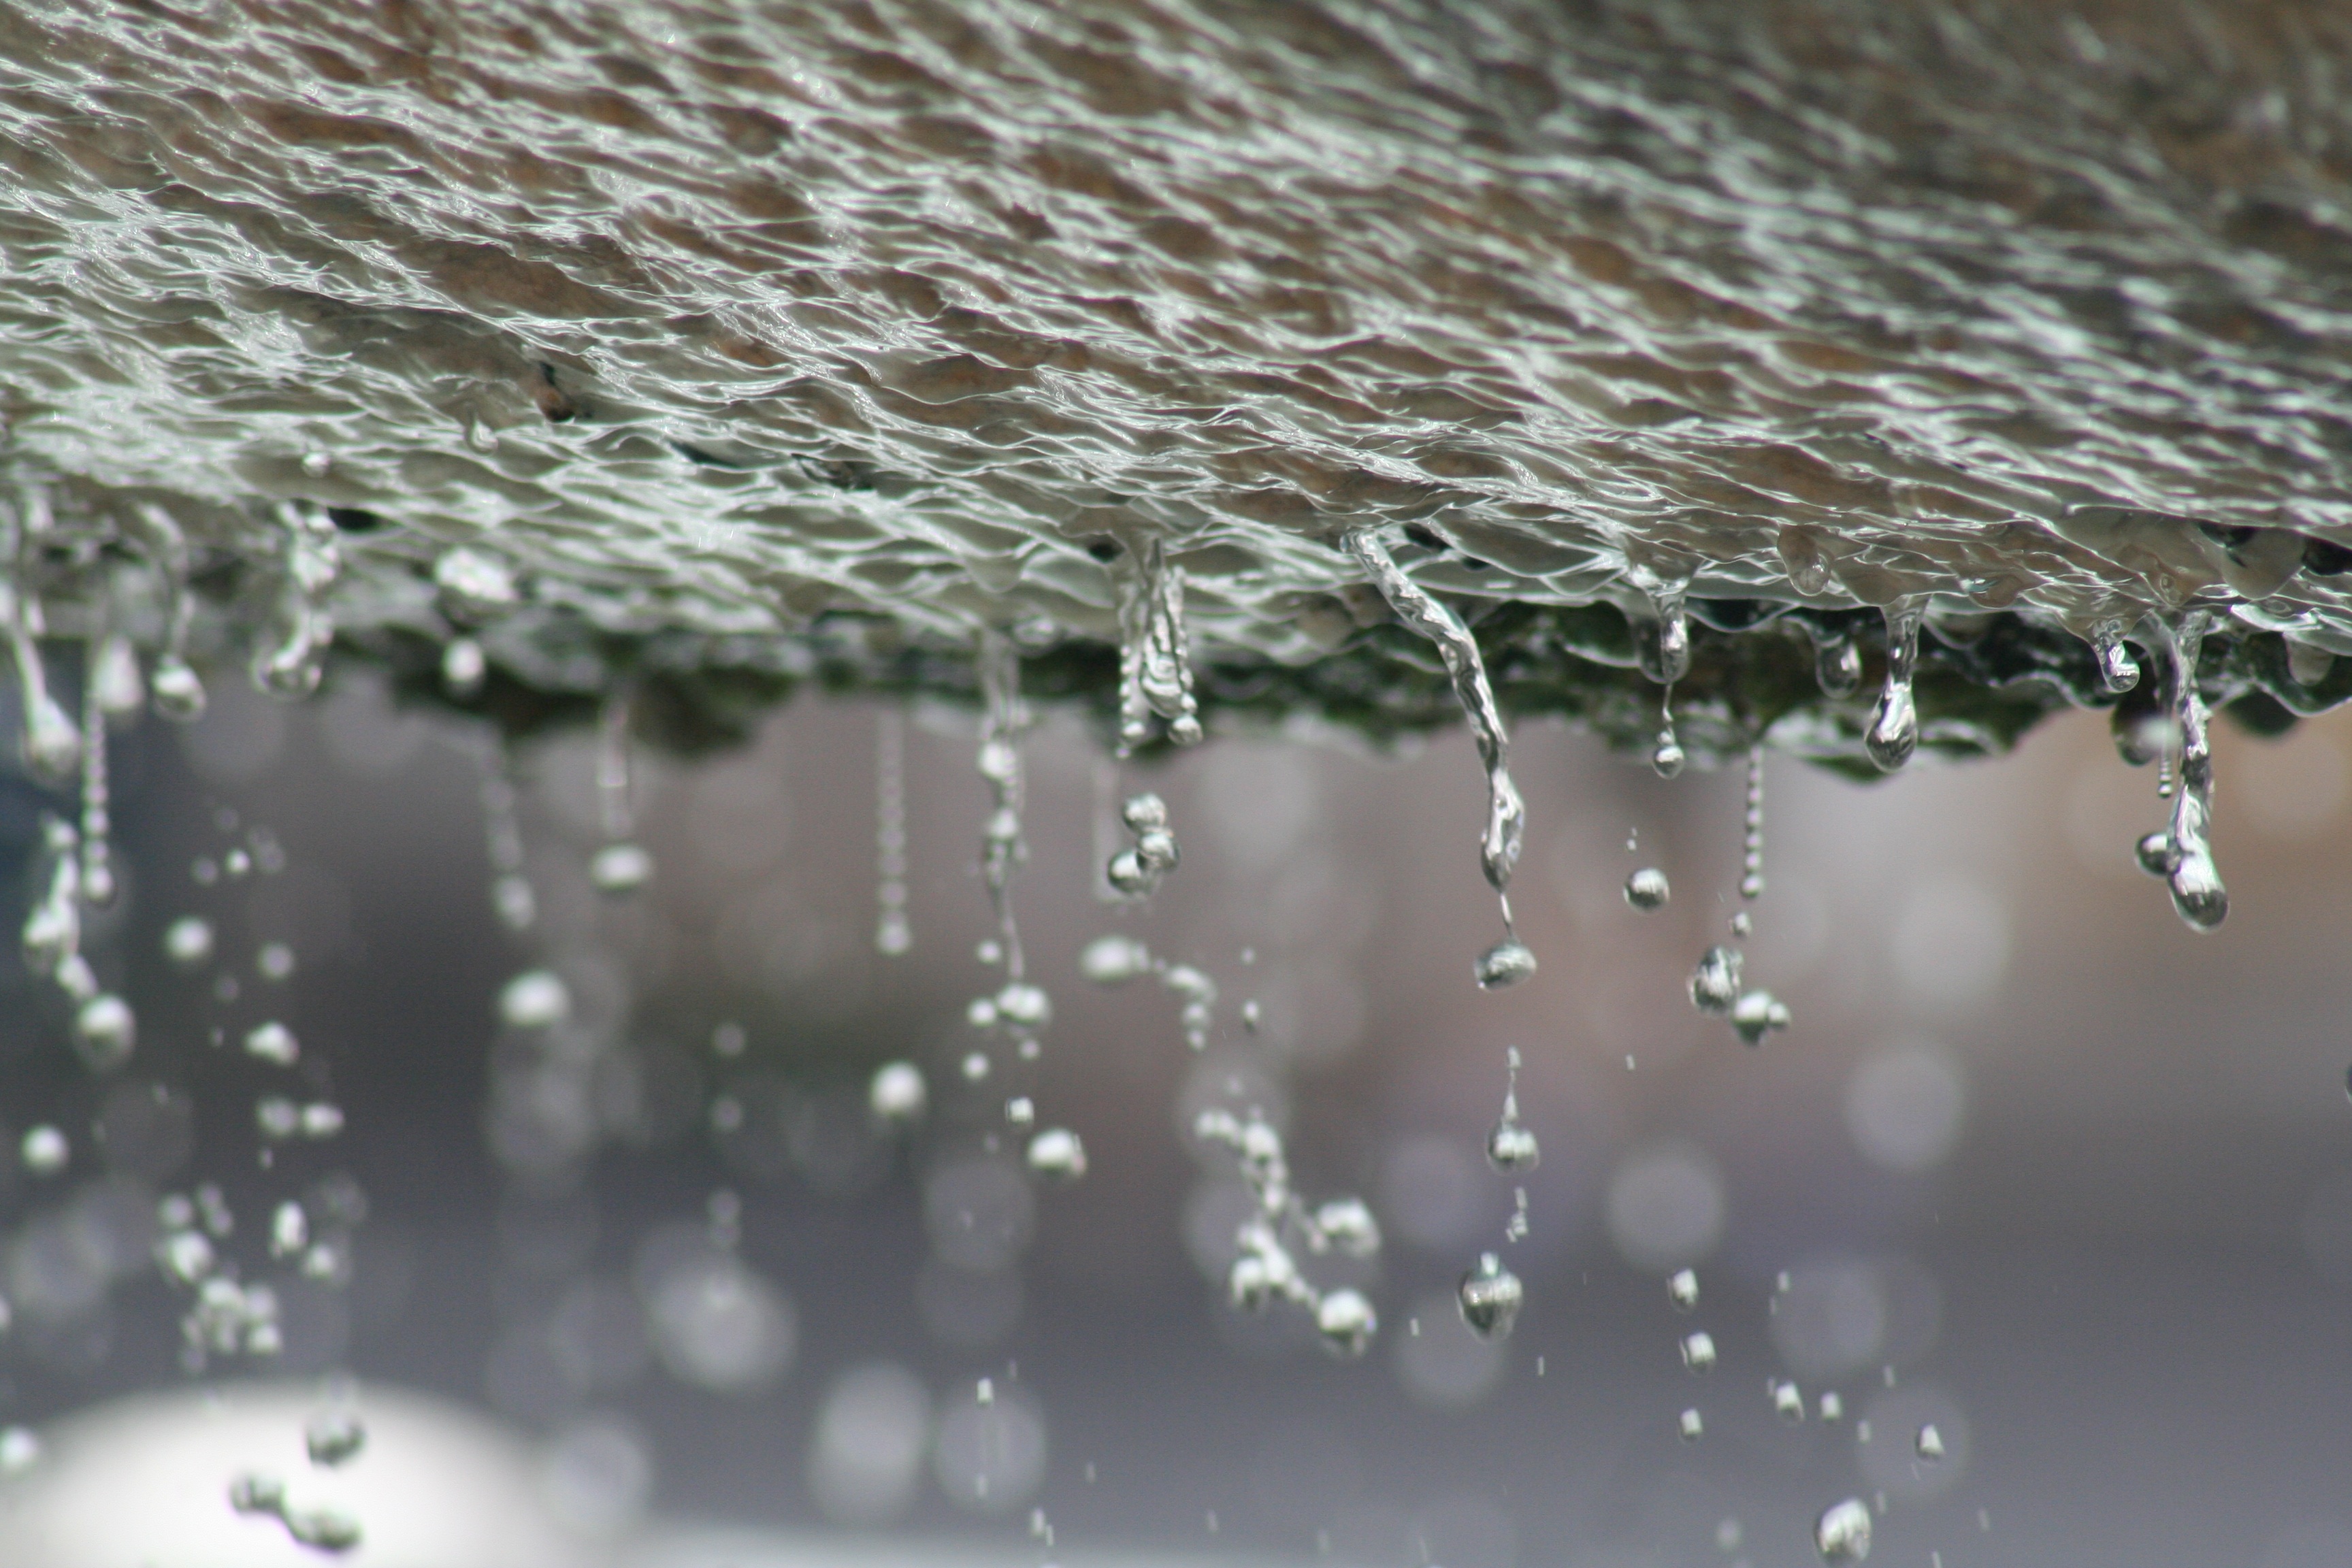
water, nature, branch, snow, drop, dew, frost, ice, weather, material, close up, fountain, moisture, freezing, macro photography